Landhaus Klagenfurt

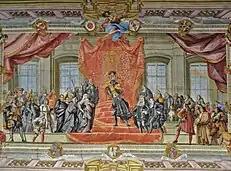
The ceiling fresco in the Great Coat of Arms Hall

On the north wall, a fresco framed as a panel painting from 1740 illustrates the investiture of the Carinthian duke at Fürstenstein near Karnburg. The south wall features a fresco depicting the handing over of the Gabbrief (deed of donation) by Maximilian I to the Carinthian Landstände on April 24, 1518, marking Klagenfurt's designation as a provincial city. These frescoes emphasize the Carinthian Landstände's historical significance and regional pride.